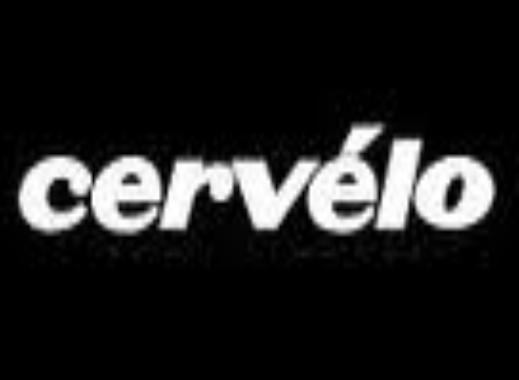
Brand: cervelo
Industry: Transportation